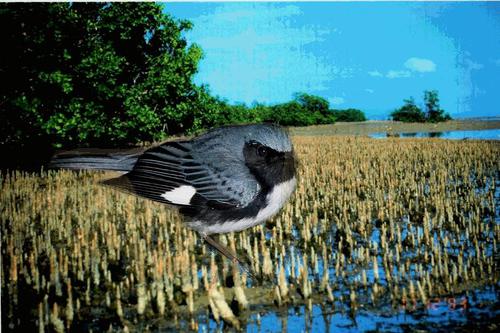
Bird species: Black_throated_Blue_Warbler
Bird type: landbird
Background: land